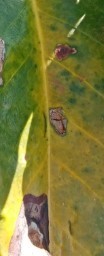
Label: Miner